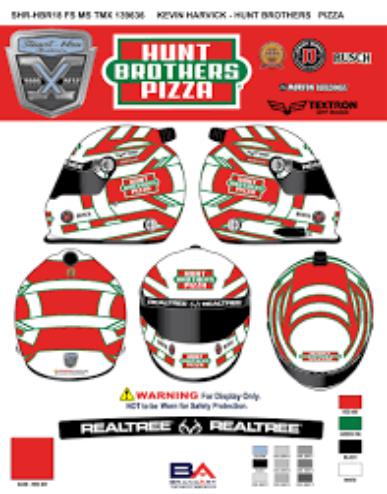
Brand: Hunt Brothers Pizza
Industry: Food